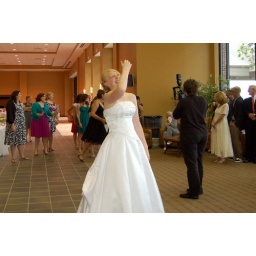
Lynda's reaction after realizing she just tossed the bouquet all the way over on the table by the window!